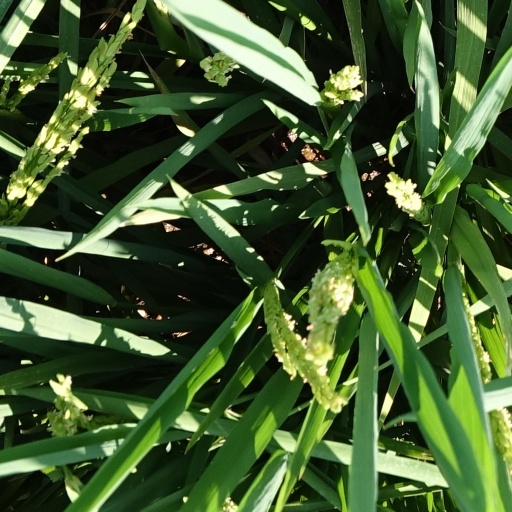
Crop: rice